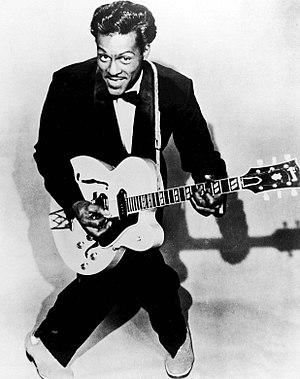
After School Session est le premier album du guitariste, chanteur et auteur-compositeur américain Chuck Berry. Il est sorti en mai 1957 chez Chess Records.
Le rock est un genre musical apparu dans les années 1950 aux États-Unis et qui s'est développé en différents sous-genres à partir des années 1960, notamment aux États-Unis et au Royaume-Uni. Il prend ses racines dans le rock 'n' roll des années 1940 et 1950, lui-même grandement influencé par le rhythm and blues et la country. Le rock a également incorporé des éléments provenant d'autres genres dont la folk, le blues, le jazz et la musique classique. Le terme « rock » est aujourd'hui utilisé comme un terme générique incluant des formes artistiques comme la pop music, la musique soul. Son influence culturelle est désormais prééminente dans l'industrie musicale, et se diffuse également dans d'autres arts.
La chronologie du rock, présente les principaux événements de ce genre musical et des différents courants qui en sont issus.
Charles Berry, dit Chuck Berry, né à Saint-Louis le 18 octobre 1926 et mort le 18 mars 2017 à Wentzville, comté de Saint Charles, est un guitariste, chanteur et auteur-compositeur américain. Il est l'un des pionniers du rock 'n' roll.